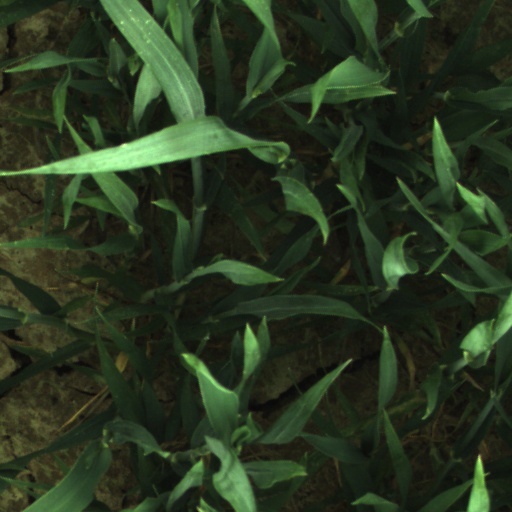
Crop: wheat